Smarano

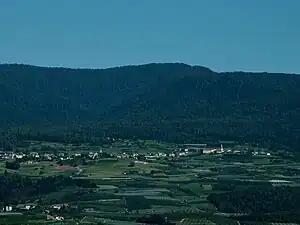

Smarano was a "comune" (municipality) in Trentino in the northern Italian region Trentino-Alto Adige/Südtirol, located about north of Trento. It was merged with Coredo, Taio, Tres and Vervò on January 1, 2015, to form a new municipality, Predaia.